Jason Agius

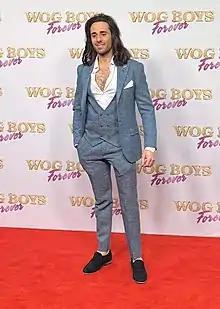
Jason Agius at the Wog Boys Forever world premiere

Jason Agius is an Australian actor best known for his role as George in "Wog Boys Forever" and as Nikos Aristides in "Newton's Law".